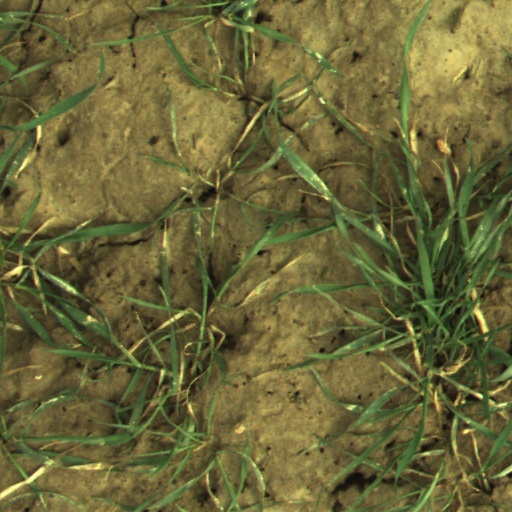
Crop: wheat